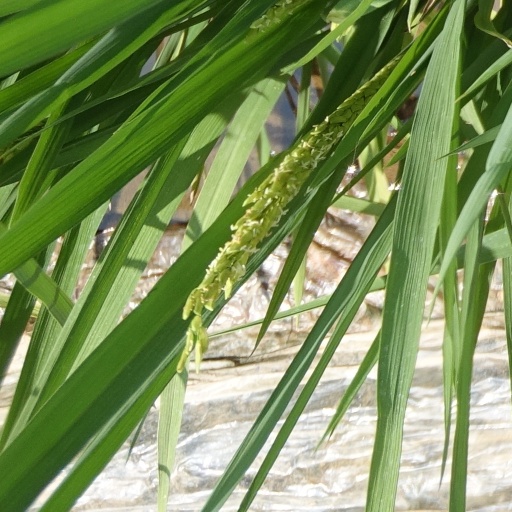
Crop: rice